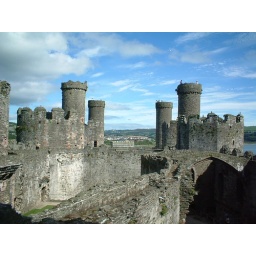
Conway Castle in north west Wales. It has 8 large towers and the most complete and best town walls in Wales.